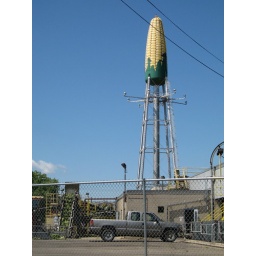
Corn water tower in Rochester, MN